Native American identity in the United States

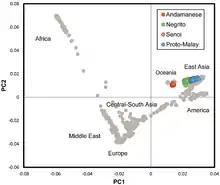
PCA of worldwide populations in HGDP.

European and settler conceptions of "Indianness" have influenced how some Native Americans see themselves, and have created persistent stereotypes which may negatively affect treatment of Indians. The noble savage stereotype is famous, but American colonists held other stereotypes as well. For example, some colonists imagined Indians as living in a state similar to their own ancestors, for example the Picts, Gauls, and Britons before "Julius Caesar with his Roman legions (or some other) had ... laid the ground to make us tame and civil".